Trier

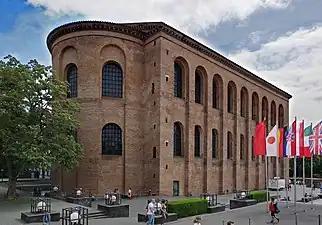
The Aula Palatina, or Constantine Basilica, built 4th century AD during the reign of Roman emperor Constantine I

The Trier urban area is divided into 19 city districts. For each district there is an "" (local council) of between 9 and 15 members, as well as an "" (local representative). The local councils are charged with hearing the important issues that affect the district, although the final decision on any issue rests with the city council. The local councils nevertheless have the freedom to undertake limited measures within the bounds of their districts and their budgets.